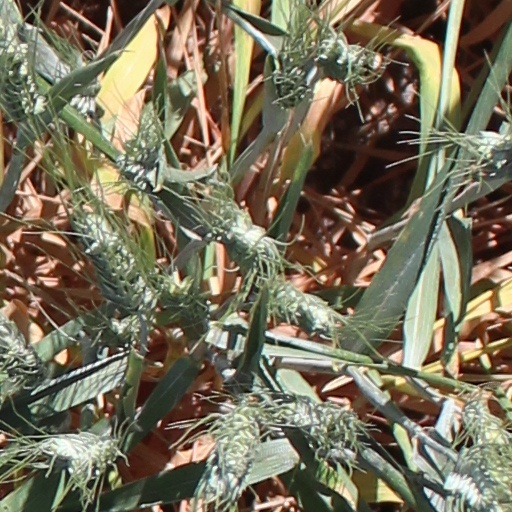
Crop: wheat